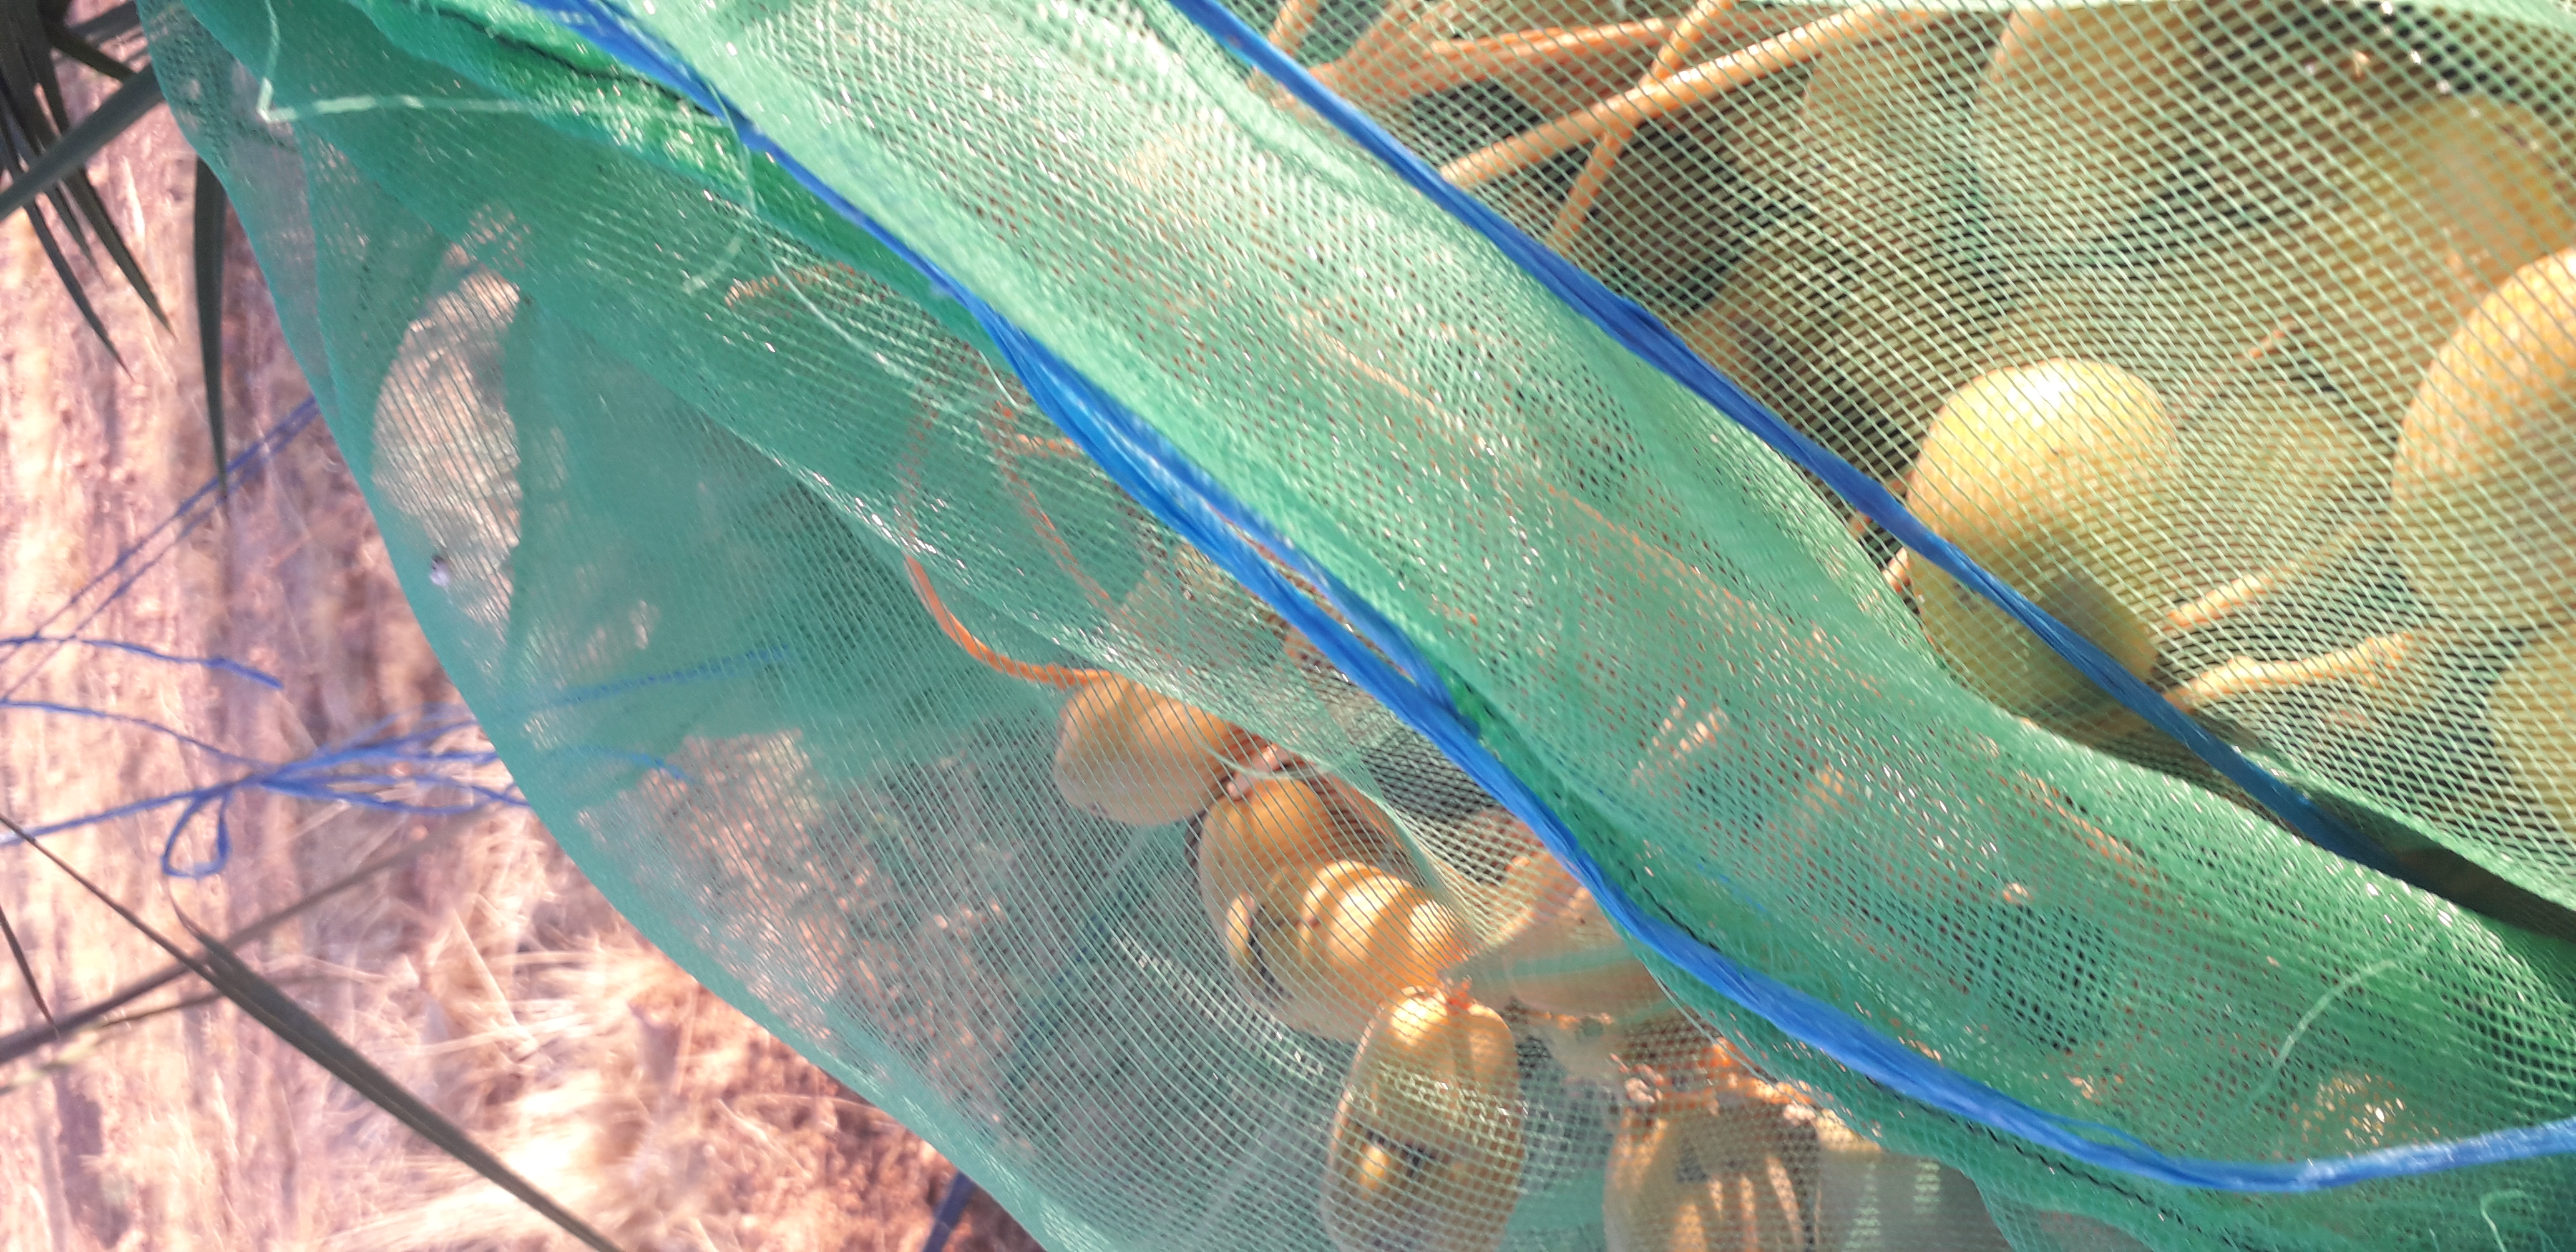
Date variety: Boufagous